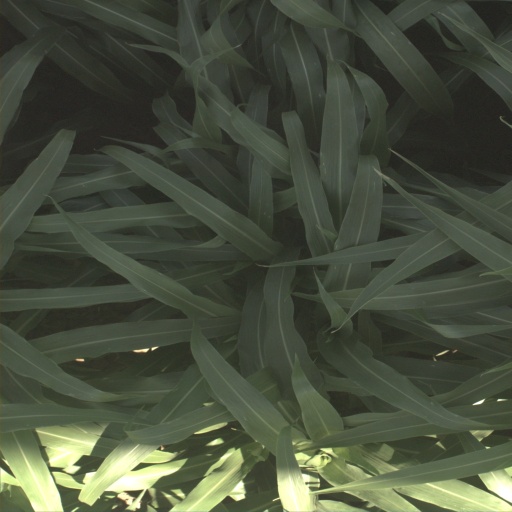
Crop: sorghum